Championship Auto Racing Teams

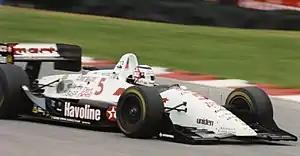
Nigel Mansell racing in a Lola-Ford in 1993.

By 1982, the CART PPG Indy Car World Series was generally recognized as the American national championship in open wheel racing. In 1983, USAC agreed to allow CART to add the Indy 500 to its schedule and have drivers be awarded points in the CART championship while retaining their authority to sanction the 500. Beginning with a schedule mainly based on oval speedways like its USAC predecessor, the series began to replace the declining Can-Am series in prominent North American road racing circuits such as Road America, Mid-Ohio, and Laguna Seca. Many racing stars, including Mario Andretti, Bobby Rahal, and Danny Sullivan found success in CART, which by the mid-1980s expanded by sanctioning street races, taking over the Detroit Grand Prix and the Grand Prix of Long Beach from Formula One, and expanding to Toronto and Cleveland. CART founded the first full-time driver safety team that traveled with the series, instead of depending on local staff provided by promoters.